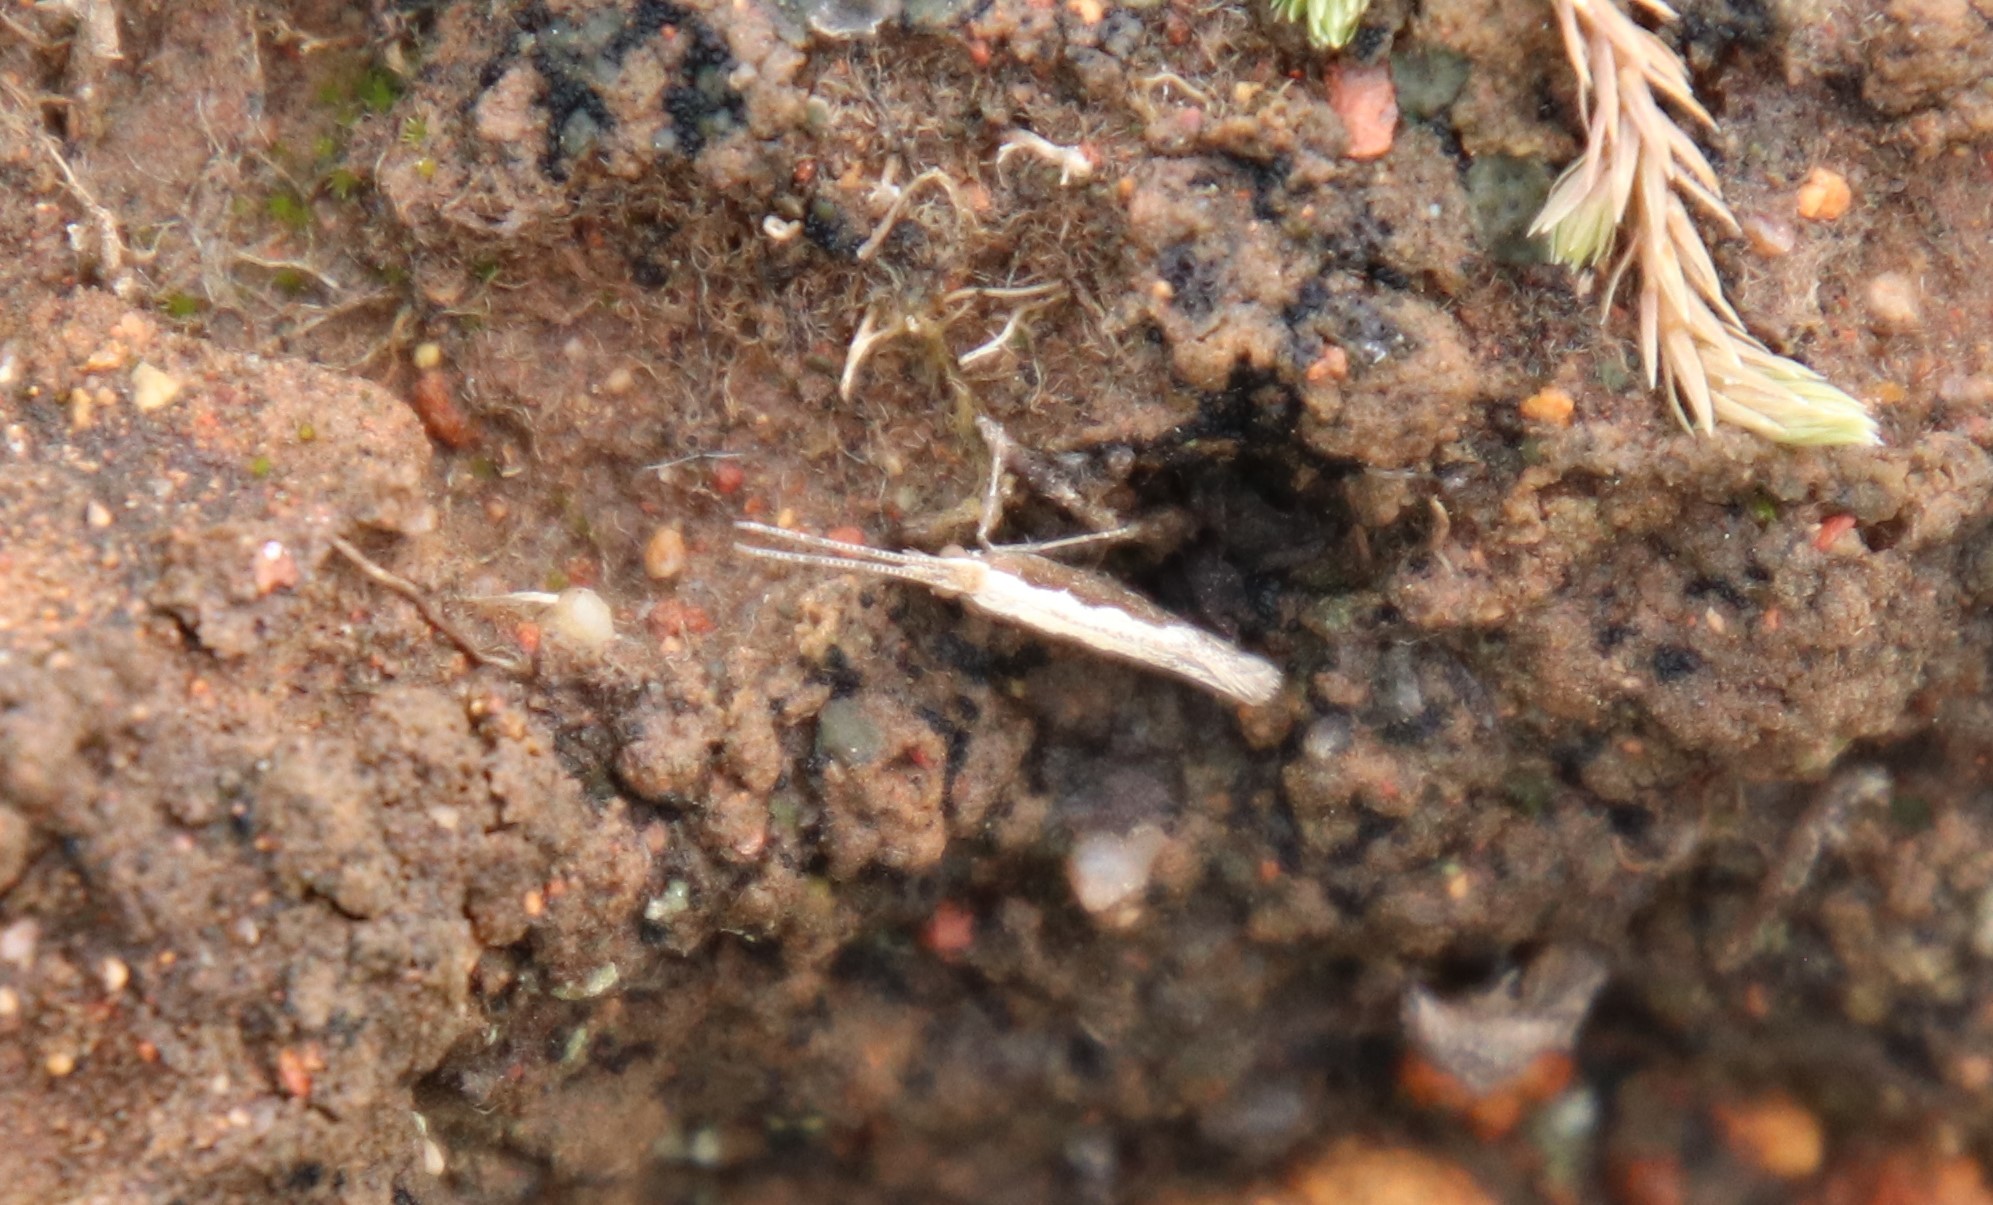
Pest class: diamondback_moth